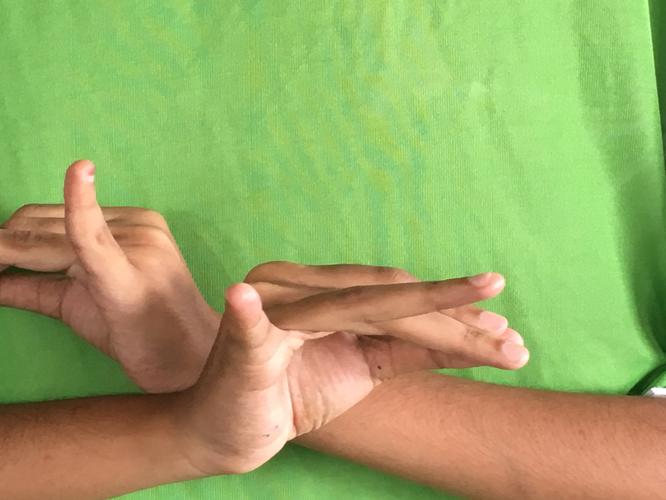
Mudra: Katakavardhana
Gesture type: double_hand